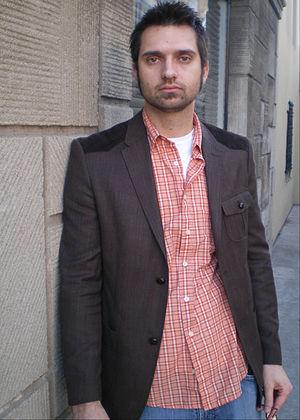
Ryan David Jahn, né en 1979 en Arizona, est un écrivain et scénariste américain.